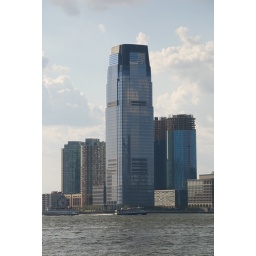
Jersey City from Battery Park, New York. Colgate clock on left. Goldman building in center.